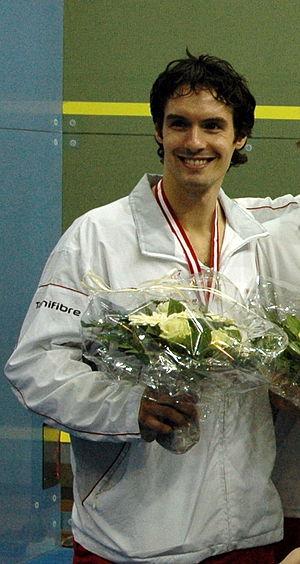
Morten W. Sørensen, né le 1ᵉʳ mai 1979 à Copenhague, est un joueur professionnel de squash représentant le Danemark. Il atteint en juin 2005 la 91ᵉ place mondiale sur le circuit international, son meilleur classement. Il est champion du Danemark à quatre reprises.